Royal Albert Dock, London

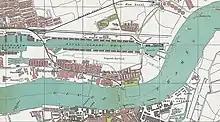
Map showing the Royal Albert Dock, 1908

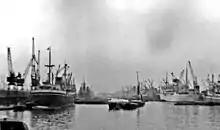
The dock in 1955

The dock, which was designed by Sir Alexander Rendel as an extension to the Victoria Dock, was constructed by Lucas and Aird and completed in 1880. Two dry docks and machine shops were established to the south at the western end for ship repairs by R & H Green & Silley Weir (later River Thames Shiprepairs Ltd).